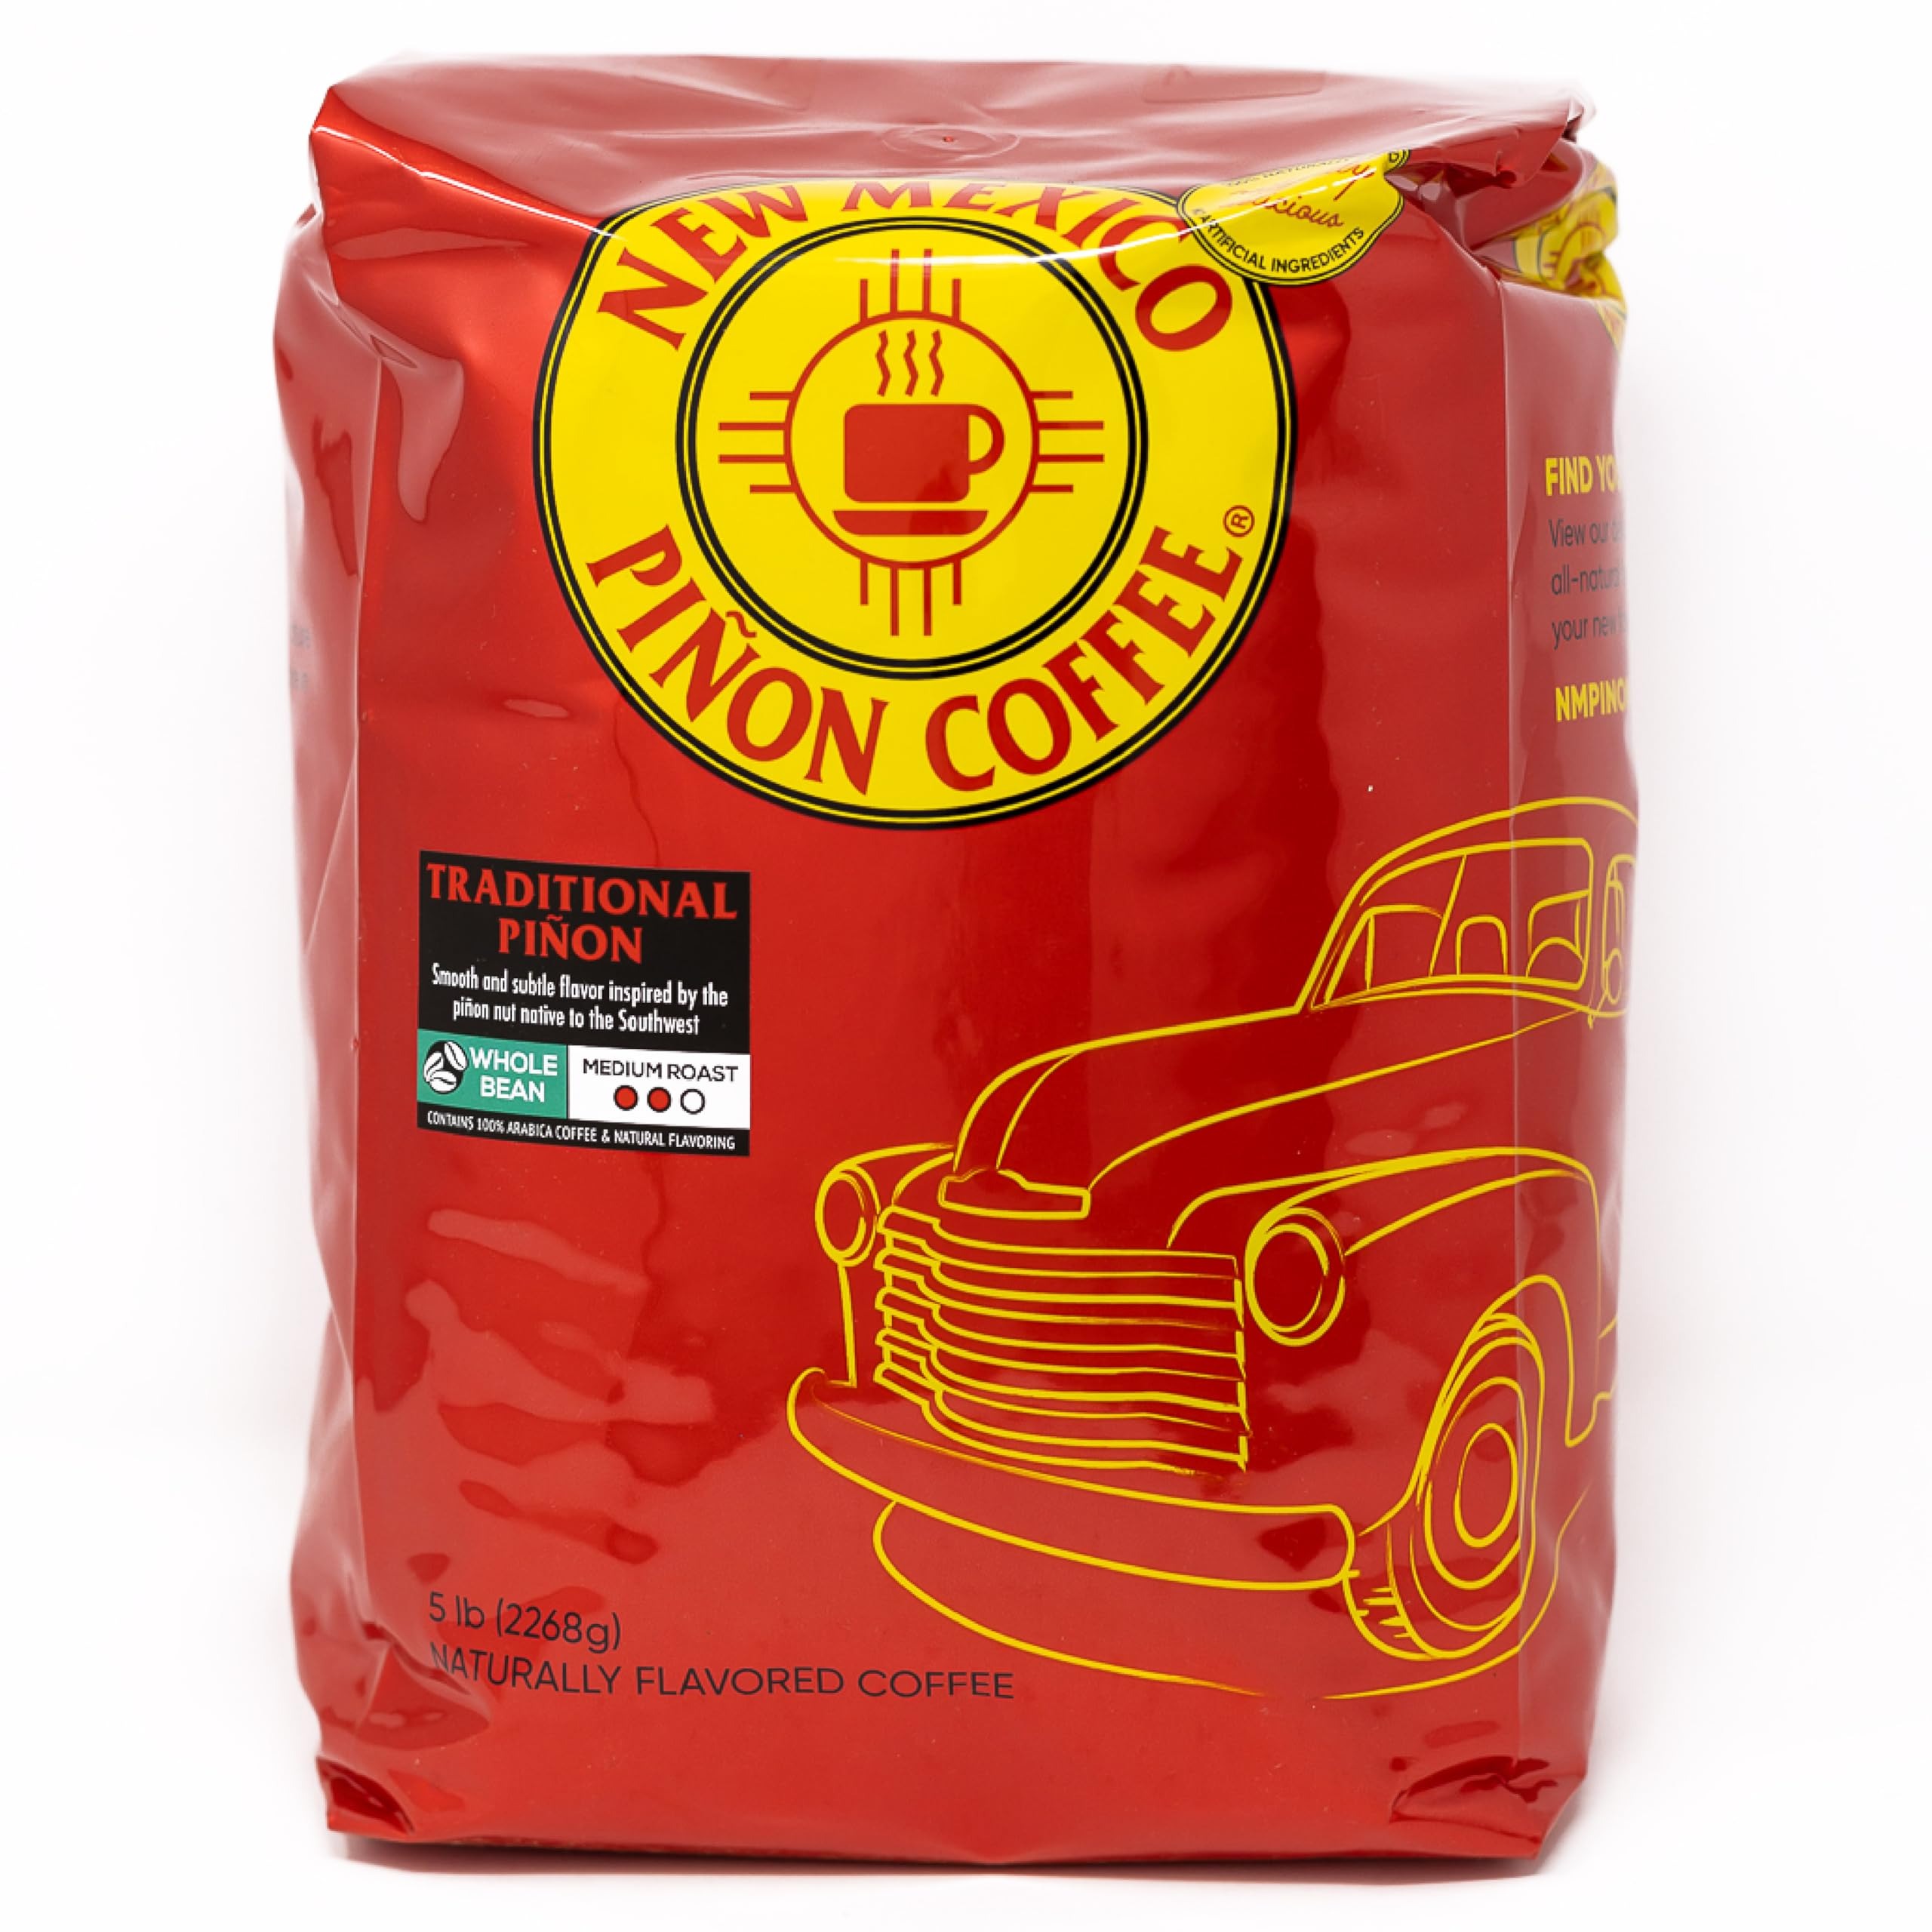
Item Name: New Mexico Piñon Coffee Naturally Flavored Coffee (Traditional Piñon Whole Bean, 5 pound)
Bullet Point 1: Unique and Rich Flavor: Traditional Piñon: Notes of nuttiness combine with our rich, smooth medium-roast Arabica coffee in this flavor that put us on the map. A true Southwestern favorite, we have been making this coffee in the heart of New Mexico since 1994.
Bullet Point 2: Natural Flavoring: Unlike most flavored coffees that rely on artificial ingredients, our 100% Arabica coffee uses custom-created, all-natural flavorings that are free from all major allergens!
Bullet Point 3: Enchanting: Inspired by the culture and community of New Mexico, our flavors are nothing like the typical cup of joe. From Traditional Piñon to Biscochito, each cup of our coffee will take you on a journey through the Land of Enchantment.
Bullet Point 4: Enjoy Your Way: Whether you are a fan of brewing with a classic drip pot, French press, or even with a reusable Keurig filter, our coffee is sure to please every taste.
Bullet Point 5: Uncompromising Quality: We are dedicated to providing a unique and satisfying coffee experience, with consistent perfection in every cup of every bag of coffee.
Product Description: Notes of nuttiness combine with our rich, smooth medium-roast Arabica coffee in this flavor that put us on the map. A true New Mexico favorite, we’ve been making this coffee for over two decades. Whether you drink it black, use it as espresso, or dress it up with cream and sugar, this coffee is far from ordinary while still feeling pleasingly familiar.
Value: 80.0
Unit: Ounce

Price: 76.99